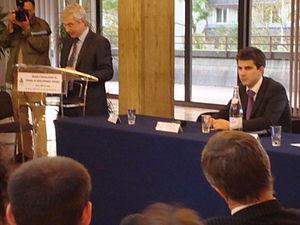
Le député et président du Conseil général de Seine-Saint-Denis Claude Bartolone (à gauche) et le conseiller général Matthieu Hanotin (à droite).
Les conseillers généraux de la Seine-Saint-Denis sont au nombre de 40. Claude Bartolone en a été élu président le 20 mars 2008. Socialiste, il prend la présidence d'un conseil général présidé par le PC depuis sa création.
Le canton de Saint-Denis-Sud est une ancienne division administrative française située dans le département de la Seine-Saint-Denis et la région Île-de-France.
Les 42 conseillers départementaux de la Seine-Saint-Denis sont élus pour la première fois les 22 et 29 mars 2015. Stéphane Troussel est élu le 2 avril 2015 premier président du conseil départemental, qui succède au conseil général.